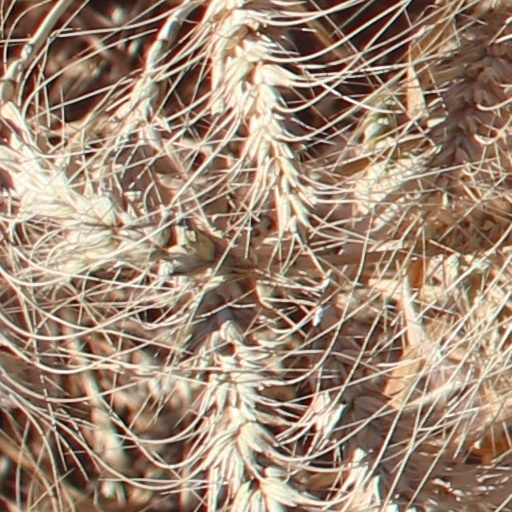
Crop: wheat